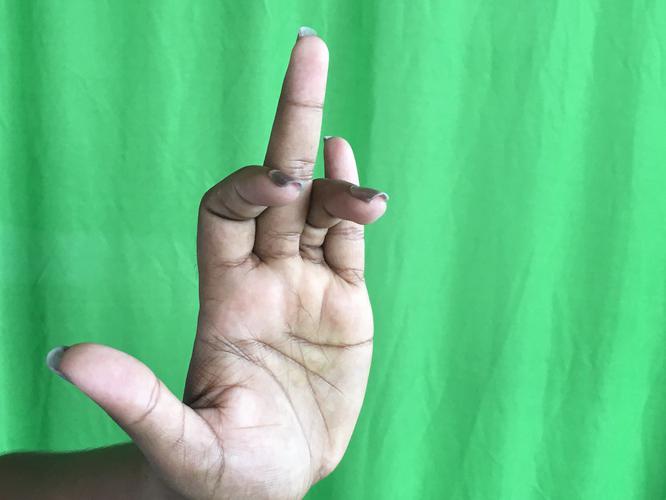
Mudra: Shukatundam
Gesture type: single_hand